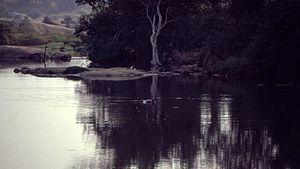
Hippopotamus au Parc National de la Comoé, Côte d'Ivoire, 1990
Cet article recense les sites inscrits au patrimoine mondial en Côte d'Ivoire.